Transport in Cape Verde

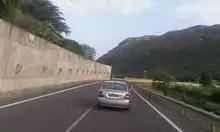
An alternative route in Sao Domingos, Cape Verde

Ports and harbours: Mindelo on São Vicente is the main port for cruise liners and the terminus for the ferry service to Santo Antão. A marina for yachts is undergoing enlargement (2007). Praia on Santiago is a main hub for ferry service to other islands. Palmeira on Sal supplies fuel for the main airport on the island, Amílcar Cabral International Airport, and is important for hotel construction on the island. Porto Novo on Santo Antão is the only source for imports and exports of produce from the island as well as passenger traffic since the closure of the airstrip at Ponta do Sol. There are smaller harbours, essentially single jetties at Tarrafal on São Nicolau, Sal Rei on Boa Vista, Vila do Maio (Porto Inglês) on Maio, São Filipe on Fogo and Furna on Brava. These are terminals for inter island ferry service carrying freight and passengers. There are small harbours, with protective breakwaters, used by fishing boats at Tarrafal on Santiago, Pedra de Lume on Sal and Ponta do Sol on Santo Antão. Some offer suitable protection for small yachts. The pier at Santa Maria on Sal used by both fishing and dive boats has been rehabilitated.